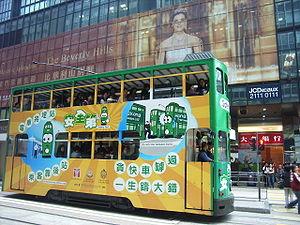
Un tramway à impériale est un tramway possédant un étage accessible par un escalier situé sur chacune des plates formes d'accès au véhicule, ce qui permet d'augmenter la capacité d'un véhicule.
Hong Kong, officiellement la région administrative spéciale de Hong Kong de la république populaire de Chine, est la plus grande et la plus peuplée des deux régions administratives spéciales de la république populaire de Chine, l'autre étant Macao. Elle compte environ sept millions d'habitants que l'on appelle Hongkongais dont l'espérance de vie, de 84,2 ans, est la plus longue au monde en 2017.